Abdul Hamid I

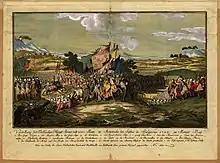
The Ottoman Army advances from Sofia, its largest garrison in Rumelia, in the year 1788.

Abdul Hamid sought to reform the Empire's armed forces including the Janissary corps and the navy. He also established a new artillery corps and is credited with the creation of the Imperial Naval Engineering School.